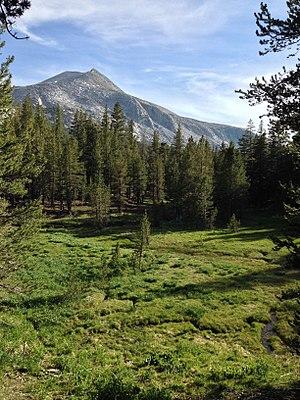
Le pic Mammoth est un sommet de la Sierra Nevada, aux États-Unis. Il culmine à 3 692 mètres d'altitude dans le comté de Tuolumne, en Californie. Il est protégé au sein de la Yosemite Wilderness, dans le parc national de Yosemite.